Italian Costa Ricans

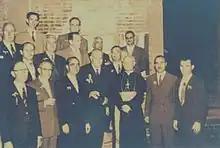
Some Italian immigrants in the Casa Italia of San José, in the first half of the 20th century.

Italian Costa Ricans are Costa Rican-born citizens who are fully or partially of Italian descent, whose ancestors were Italians who emigrated to Costa Rica during the Italian diaspora, or Italian-born people in Costa Rica. Most of them reside in San Vito, the capital city of the Coto Brus Canton. Both Italians and their descendants are referred to in the country as "tútiles". There were over 500,000 Costa Ricans of Italian descent, corresponding to about 11% of Costa Rica's population, while there were around 2,300 Italian citizens.